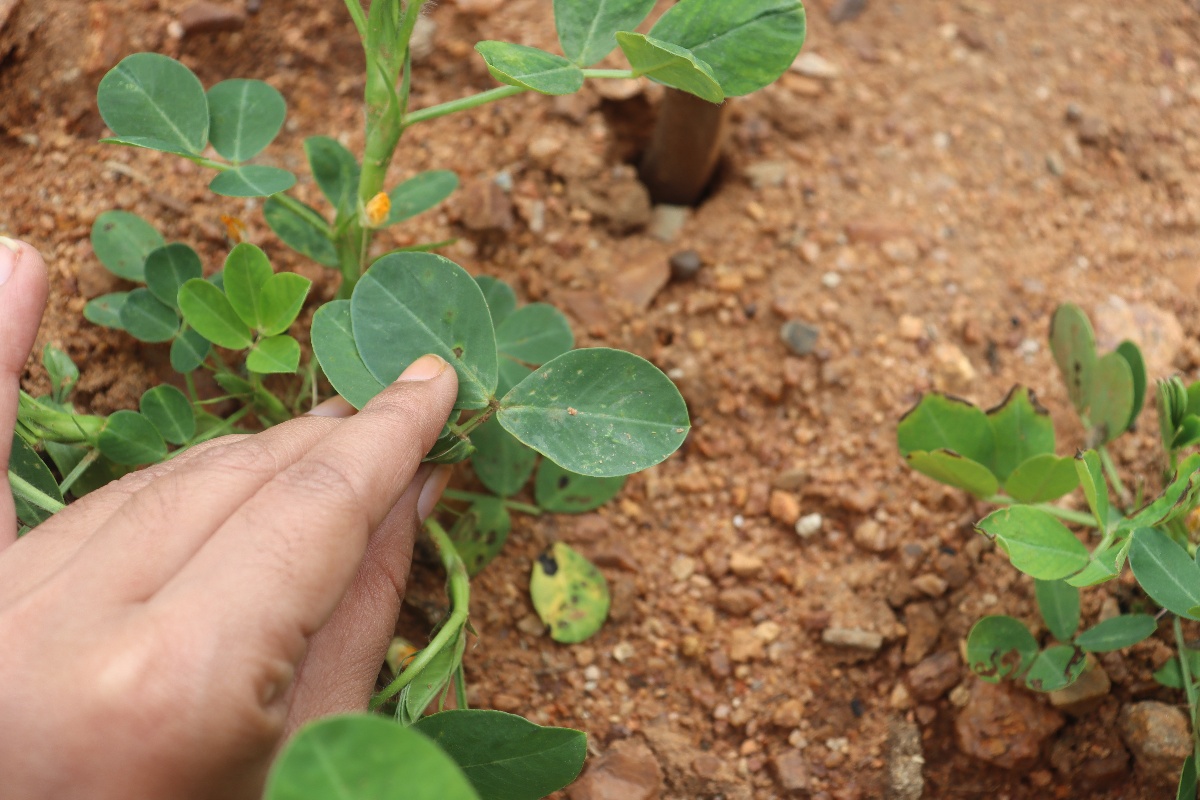
Label: healthy leaf